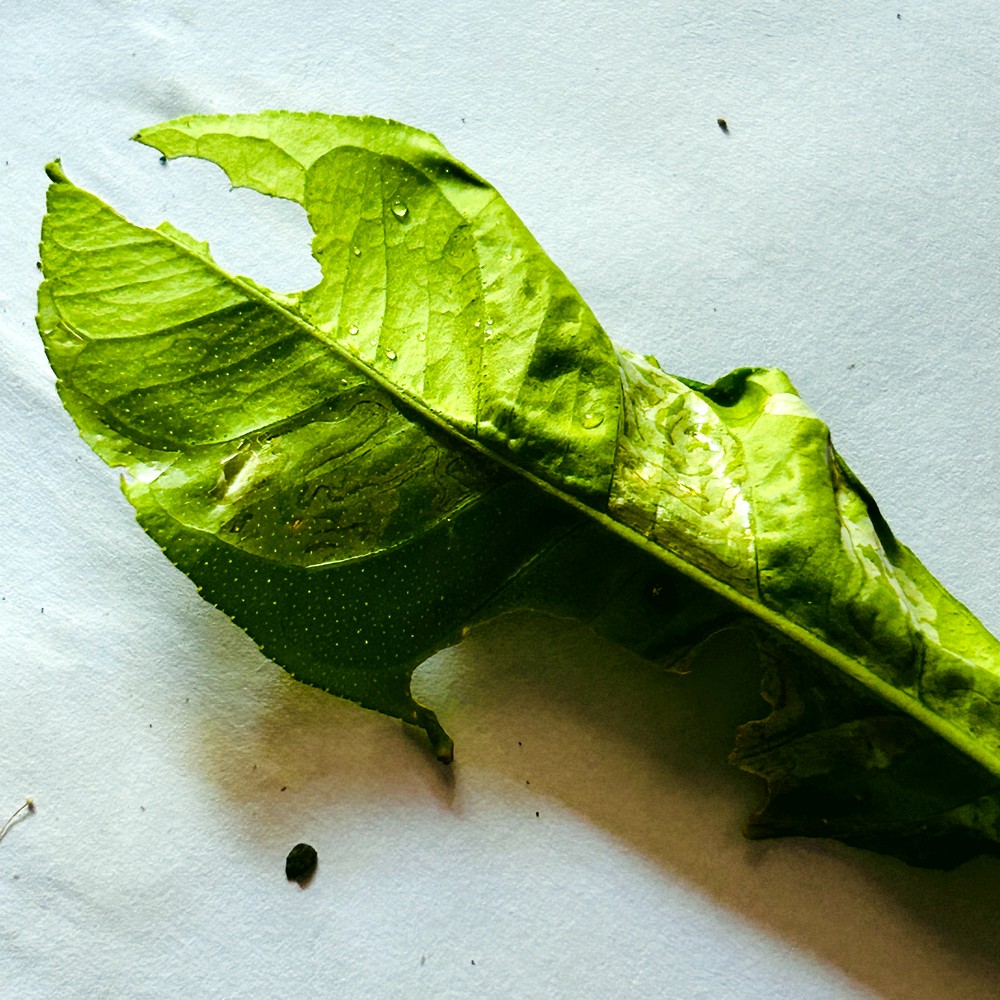
Label: Deficiency Leaf